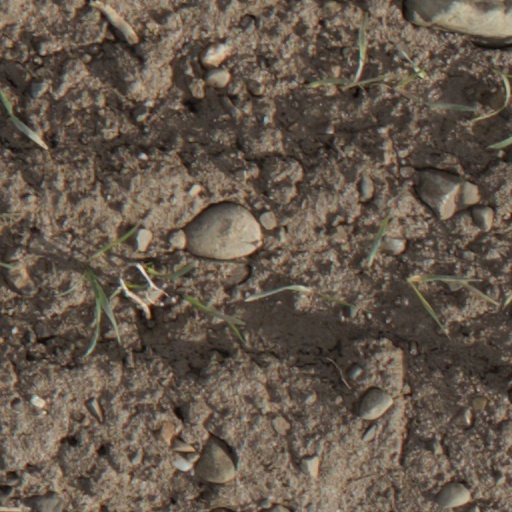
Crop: wheat